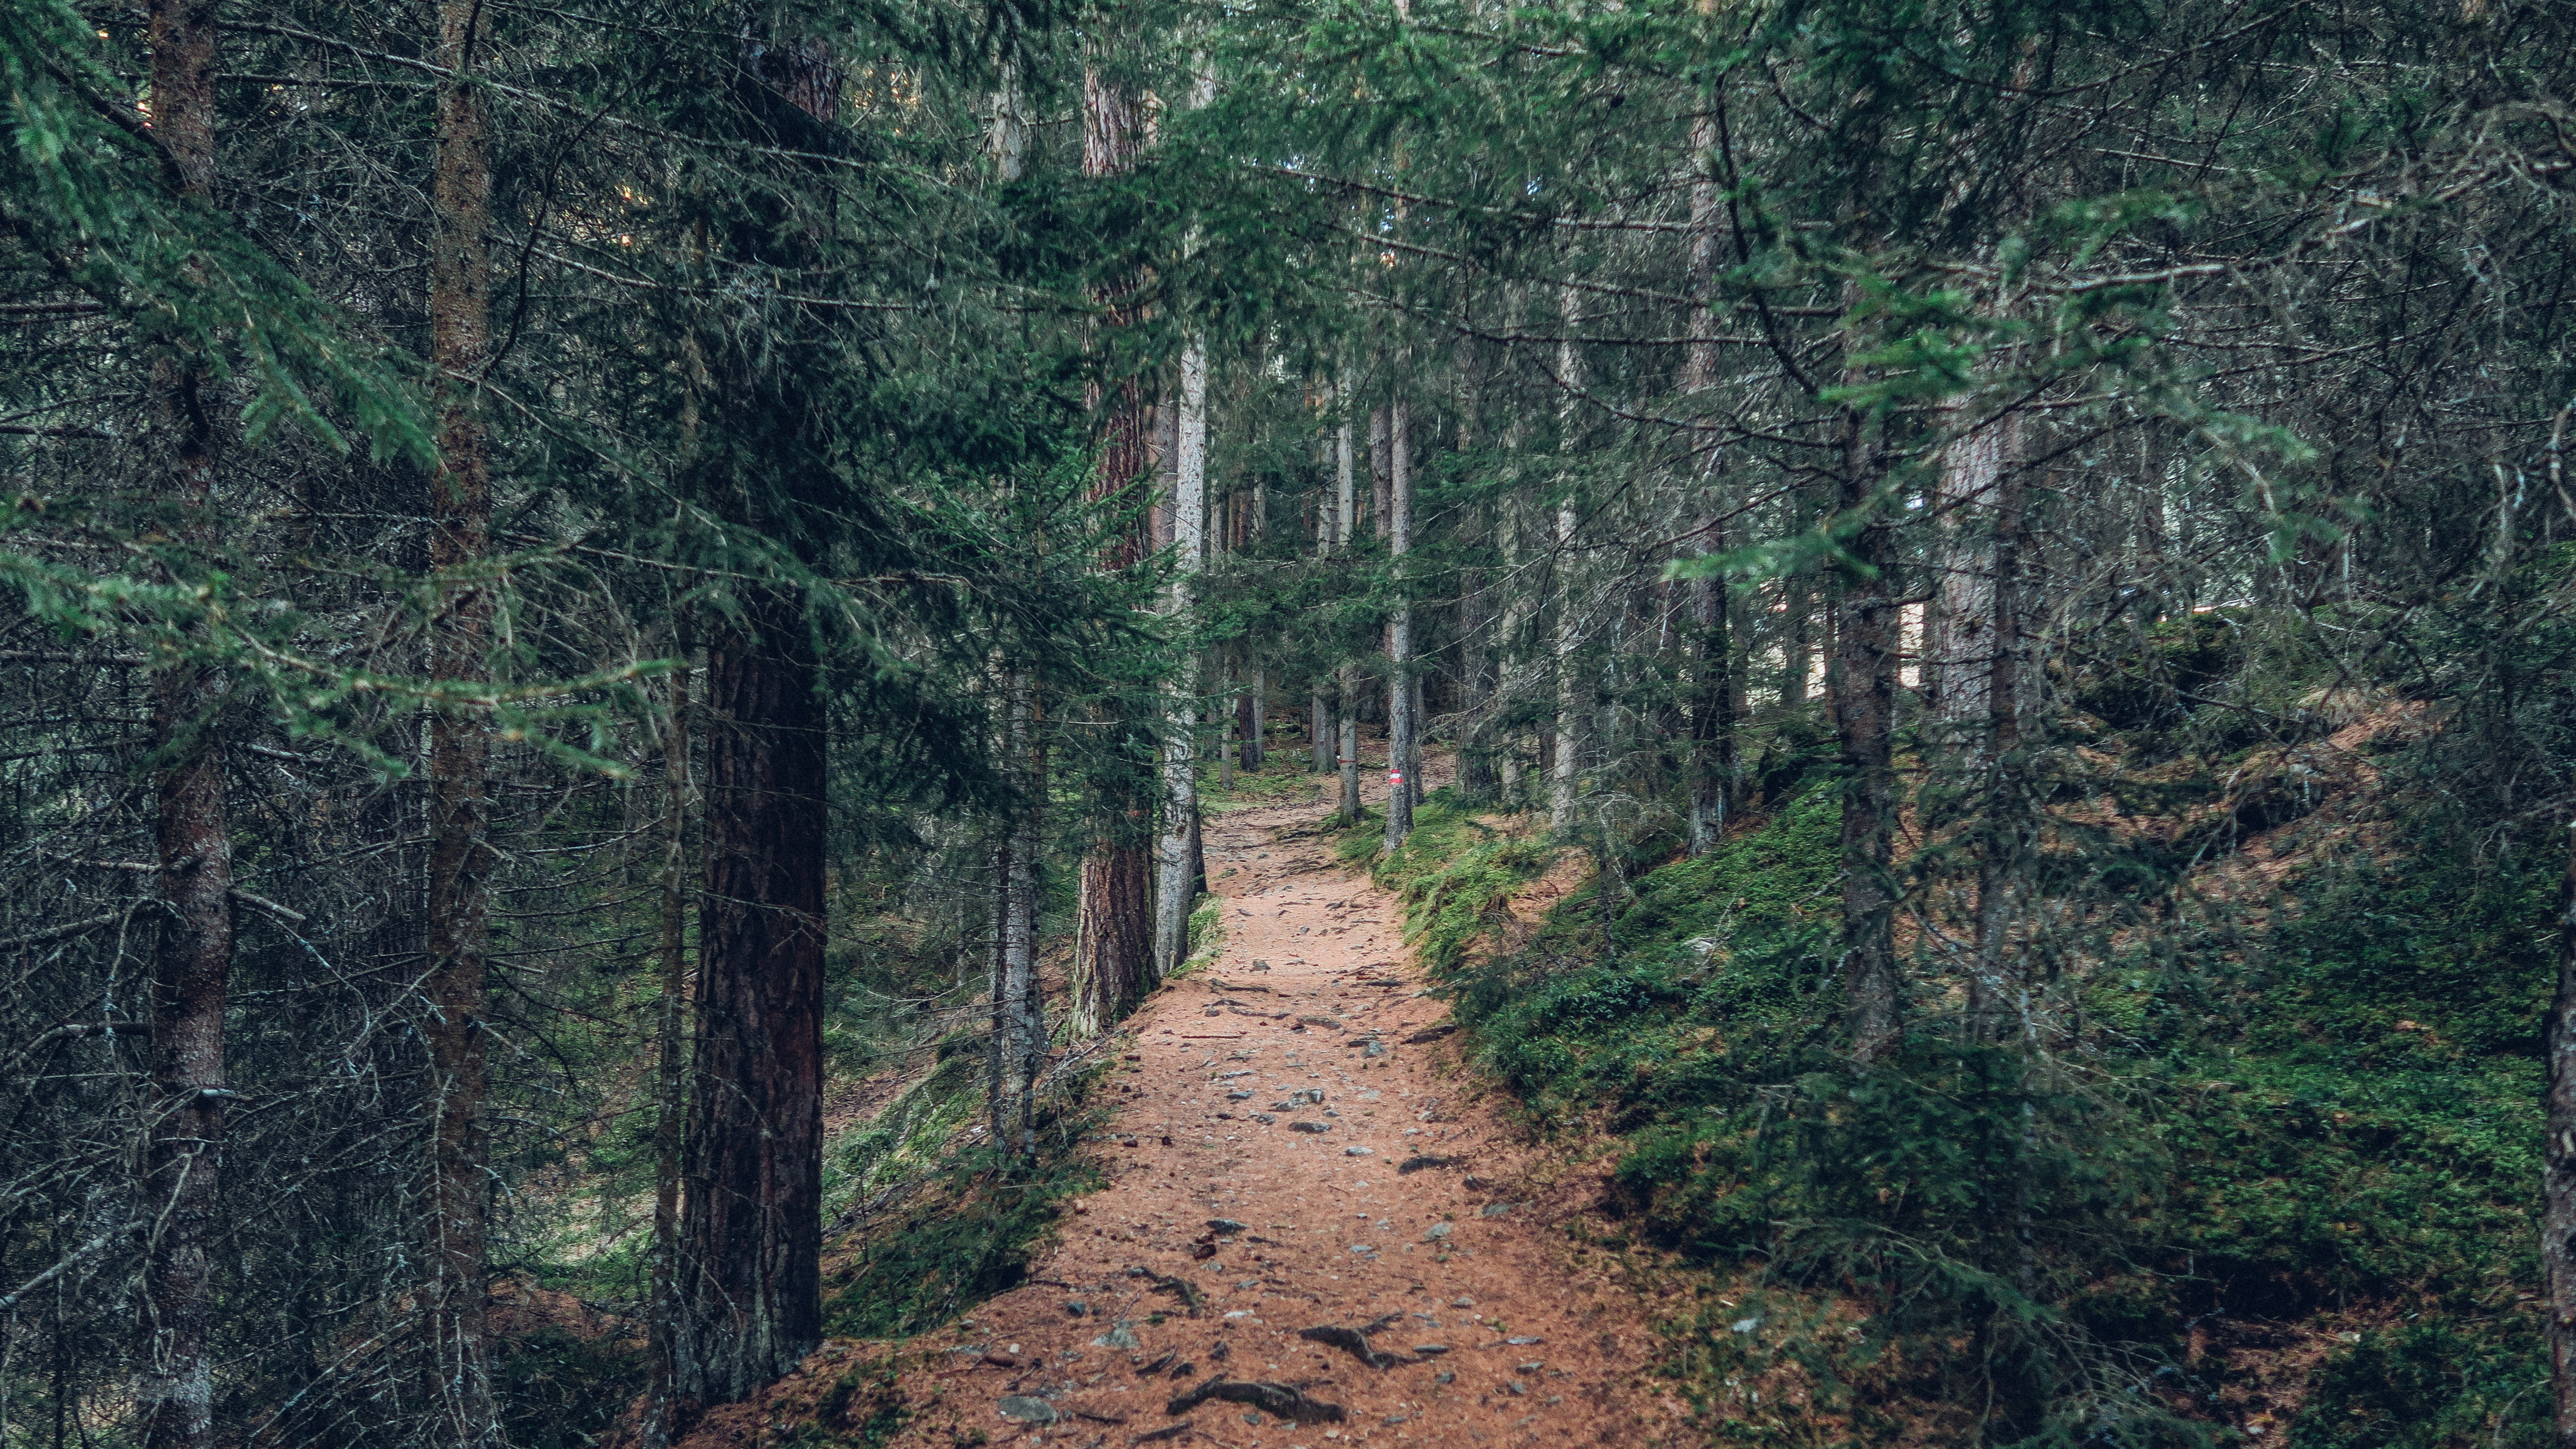
tree, nature, forest, path, wilderness, trail, jungle, soil, ridge, trees, outdoors, spruce, rainforest, ravine, woodland, habitat, ecosystem, biome, old growth forest, natural environment, woody plant, temperate broadleaf and mixed forest, temperate coniferous forest, geological phenomenon